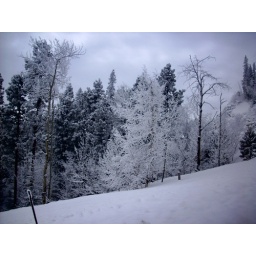
Birch, cottonwood, and pine trees on slope near Lead, South Dakota, west of Black Hills area.